Katrin Saks

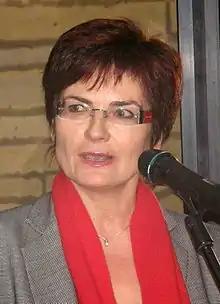
Katrin Saks in 2007.

Katrin Saks (born 29 November 1956 in Tallinn) is an Estonian politician and journalist. From 1999 to 2002, she was Minister of Population Affairs in the cabinet of Mart Laar. She was the vice-chairwoman of the Social Democratic Party from 2005 to 2010. In October 2006 she became Member of the European Parliament, replacing Toomas Hendrik Ilves, who had been elected President of Estonia. She lost her seat in the 2009 European election, but shortly regained it, when on 7 April 2014 she replaced Ivari Padar who became Estonian Minister for Agriculture, until in July she was succeeded by Marju Lauristin following the 2014 European election. As of 2011, she is a director of Tallinn University Baltic Film and Media School.